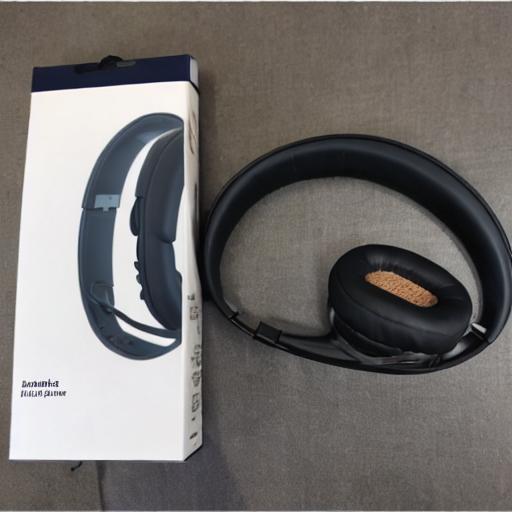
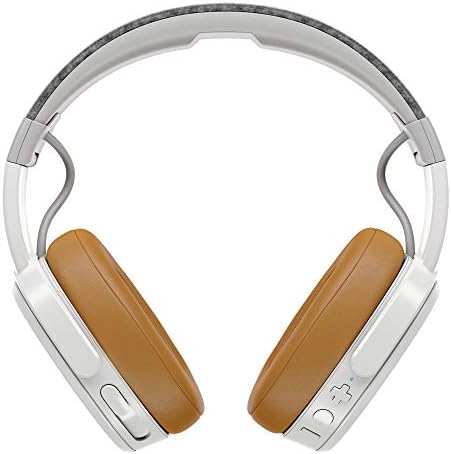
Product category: headphones
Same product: no